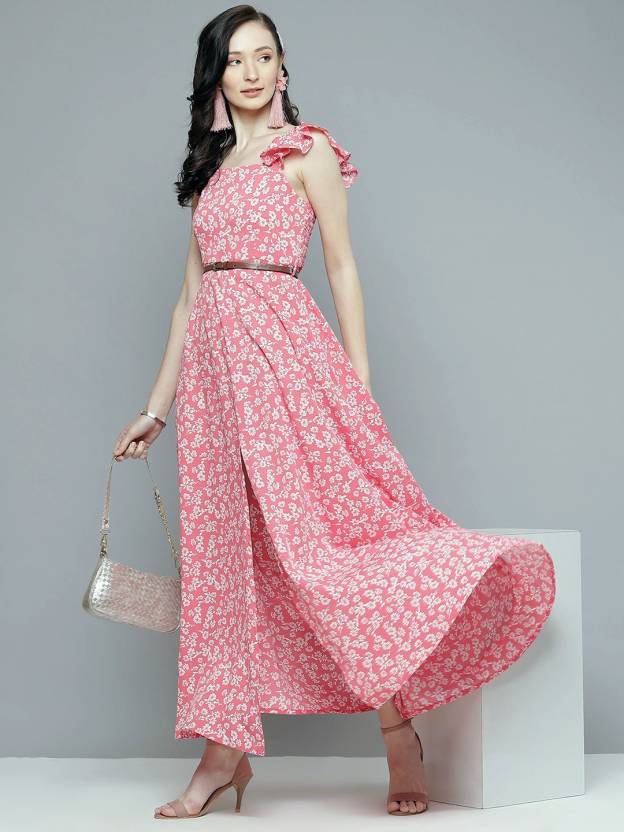
Product: Women Maxi Pink Dress
Price: ₹769
Colors: Pink
Pattern: Printed
Description: Pink Floral Bardot Belted Maxi Dress, in Rivera Crepe fabric, Unlined, Full Length , Fit & Flare, No Closure, Straight Hemline and features PU Belt At Waist